In Defense of Food

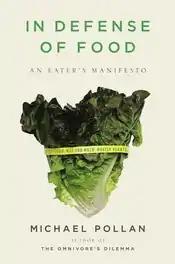

In Defense of Food: An Eater's Manifesto (released internationally as In Defence of Food) is a 2008 book by journalist and activist Michael Pollan. It was number one on the "New York Times" Non-Fiction Best Seller List for six weeks. The book grew out of Pollan's 2007 essay "Unhappy Meals" published in the "New York Times Magazine". Pollan has also said that he wrote "In Defense of Food" as a response to people asking him what they should eat after having read his previous book, "The Omnivore's Dilemma".